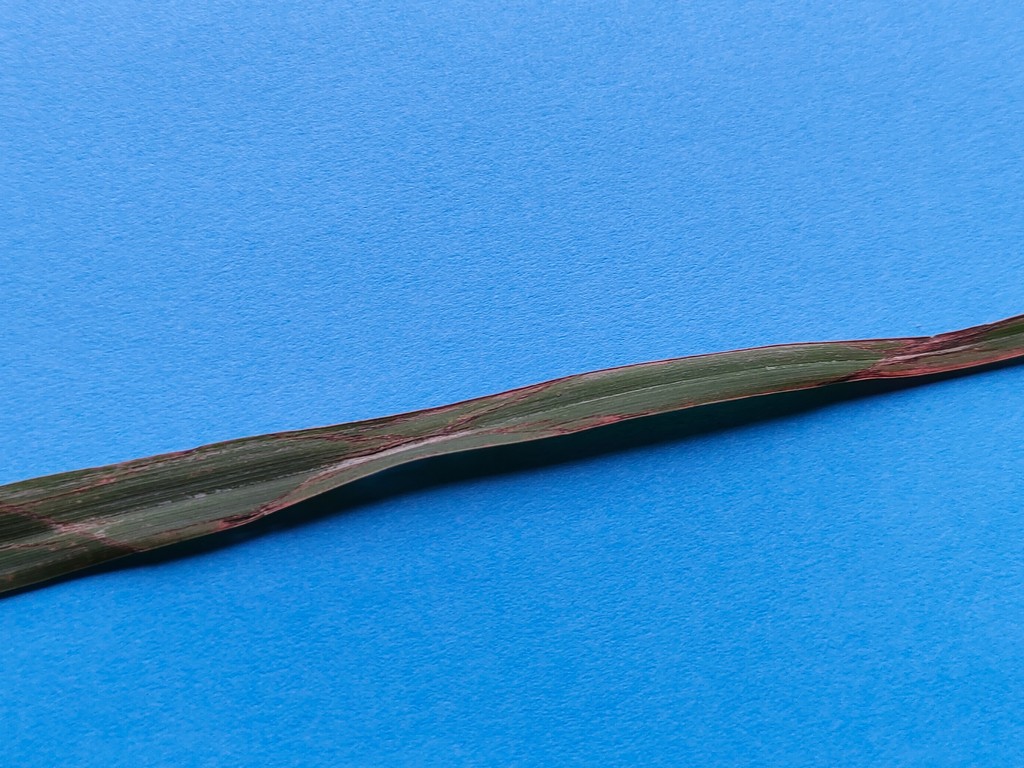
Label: Unhealthy